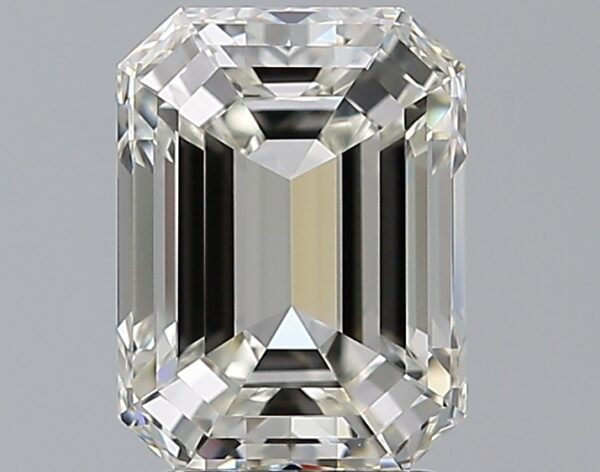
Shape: emerald
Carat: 3
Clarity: VVS1
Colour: J
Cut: VG
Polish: EX
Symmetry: EX
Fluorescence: N
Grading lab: GIA
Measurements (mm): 9.13 x 6.81 x 4.77